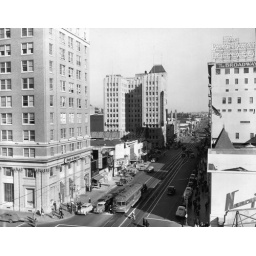
Main Streets of America.The Broadway Hollywood Department Store rooftop sign in 1945.From the National Archives 111-SC box 692 329541.